Bruce Minney

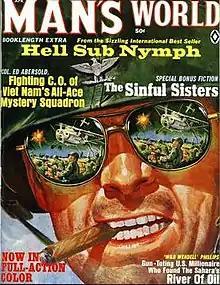
Illustration by Bruce Minney for "Man's World", April 1967

He also did all the interior illustrations for the short-lived "Space Science Fiction Magazine".